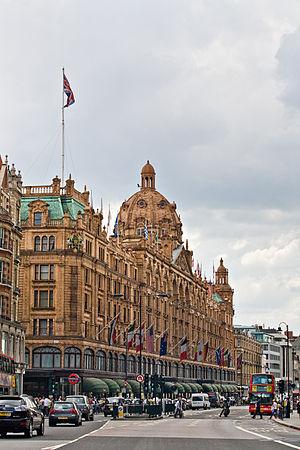
L'attaque à la bombe du magasin Harrods fait généralement référence à l'explosion d'une voiture piégée devant le grand magasin Harrods, dans le centre de Londres, le samedi 17 décembre 1983. Des membres de l'Armée républicaine irlandaise provisoire y placent une bombe à retardement et envoient un avertissement 37 minutes avant l'explosion, mais la zone n'a pas été évacuée à temps. L'explosion tue trois policiers et trois civils, blesse 90 personnes et cause de lourds dégâts. Le Conseil de l'armée de l'IRA affirme qu'il n'a pas donné son aval pour cette attaque et exprime ses regrets pour les pertes civiles. L'IRA bombardait des cibles commerciales en Angleterre depuis le début des années 1970, dans le cadre de sa « guerre économique ». L'objectif était de saper l'équilibre économique, ce qui aurait provoqué une pression sur le gouvernement britannique afin de le persuader de se retirer de l'Irlande du Nord.
La Terroriste est un roman de politique-fiction publié en 1985, écrit par la romancière britannique Doris Lessing. La protagoniste du livre, Alice, est une jeune femme naïve. Elle squatte avec un groupe de radicaux d'extrême gauche quelque part à Londres et par la suite, est entraînée dans leurs activités terroristes.